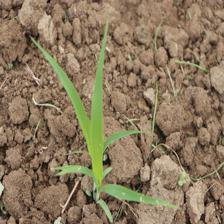
Label: Sorghum